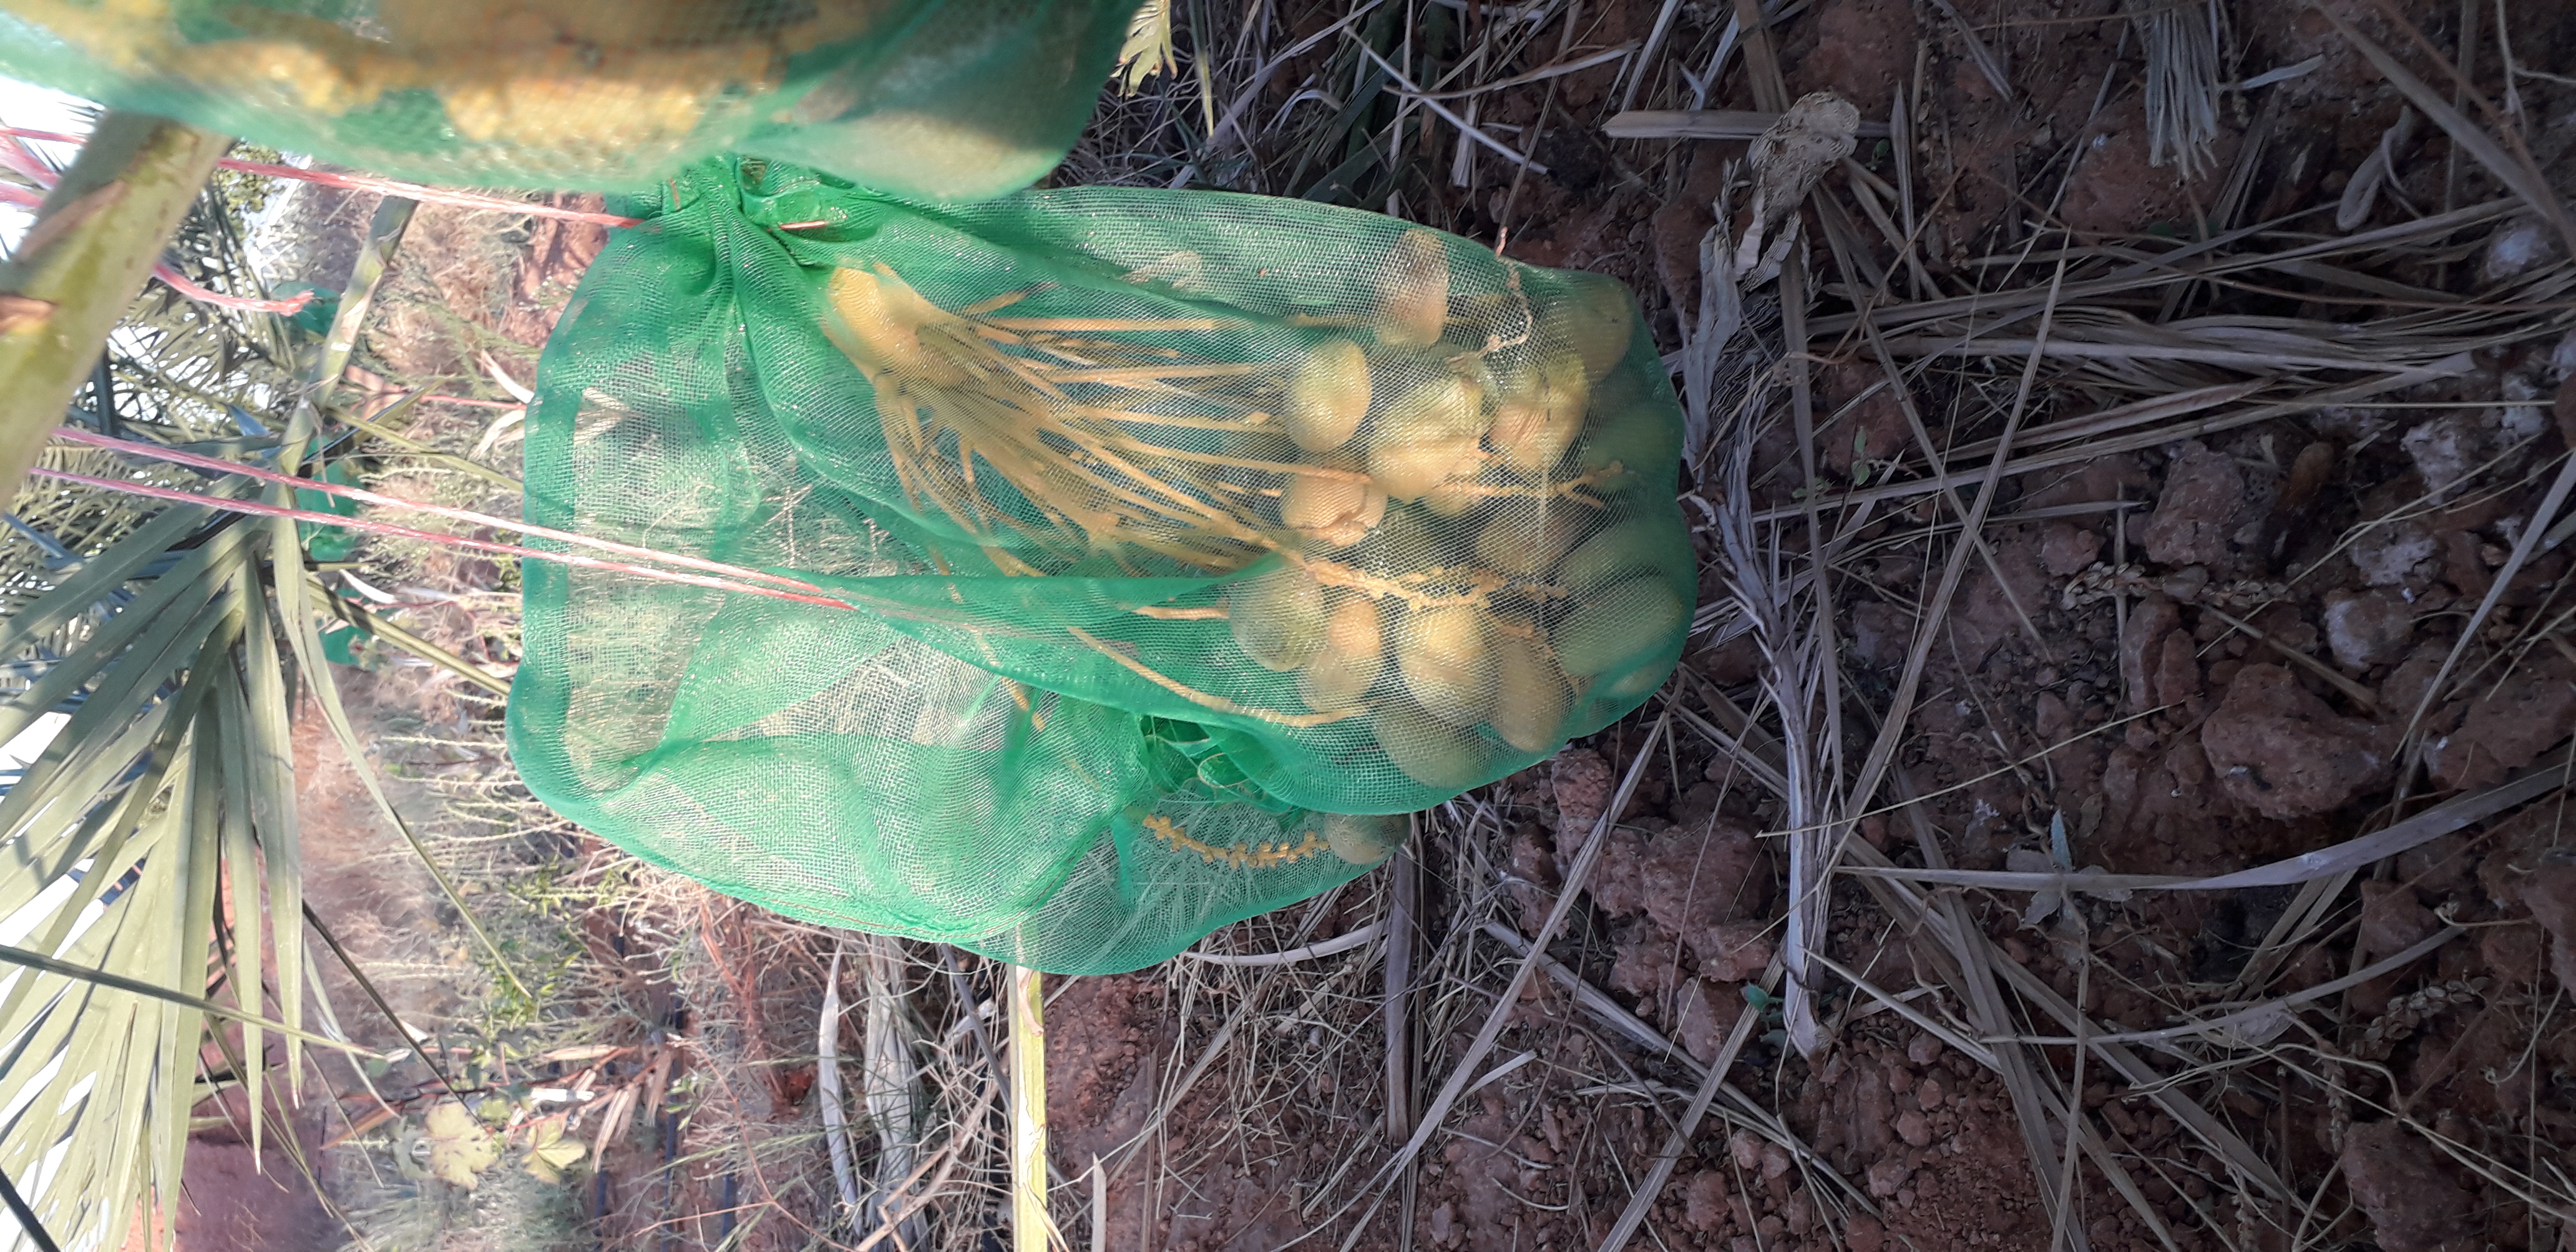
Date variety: Boumajhoul